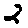
Label: 2